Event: Nepal Earthquake
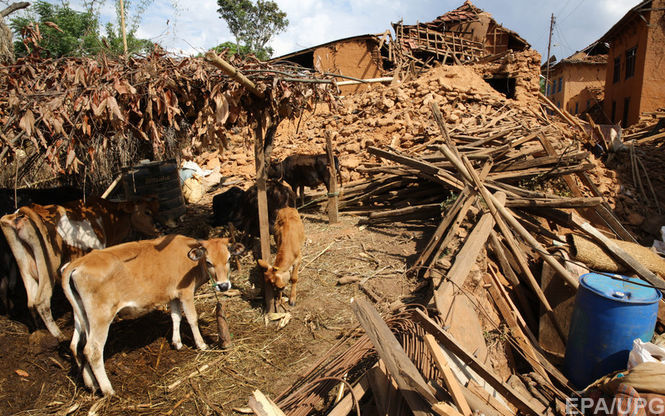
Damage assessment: damage